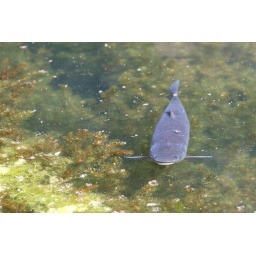
Fish swimming in the water that is separating the lions from the visitors